Will Gladstone

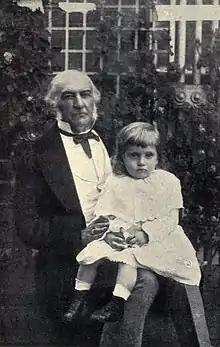
Gladstone as a child in 1887 with his famous grandfather

Gladstone was born on 14 July 1885. His father, William Henry Gladstone (1840–1891), was the eldest son of the Liberal Prime Minister William Ewart Gladstone and his wife Catherine, and his mother was the Hon. Gertrude Gladstone, daughter of Charles Stuart, 12th Lord Blantyre. He inherited from his father the 18th-century Hawarden Castle which had belonged to the family of his grandmother's brother Sir Stephen Glynne, the 9th and last baronet.